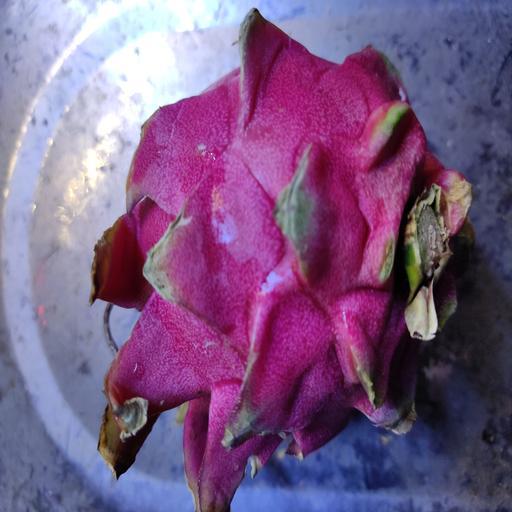
Crop type: Dragon